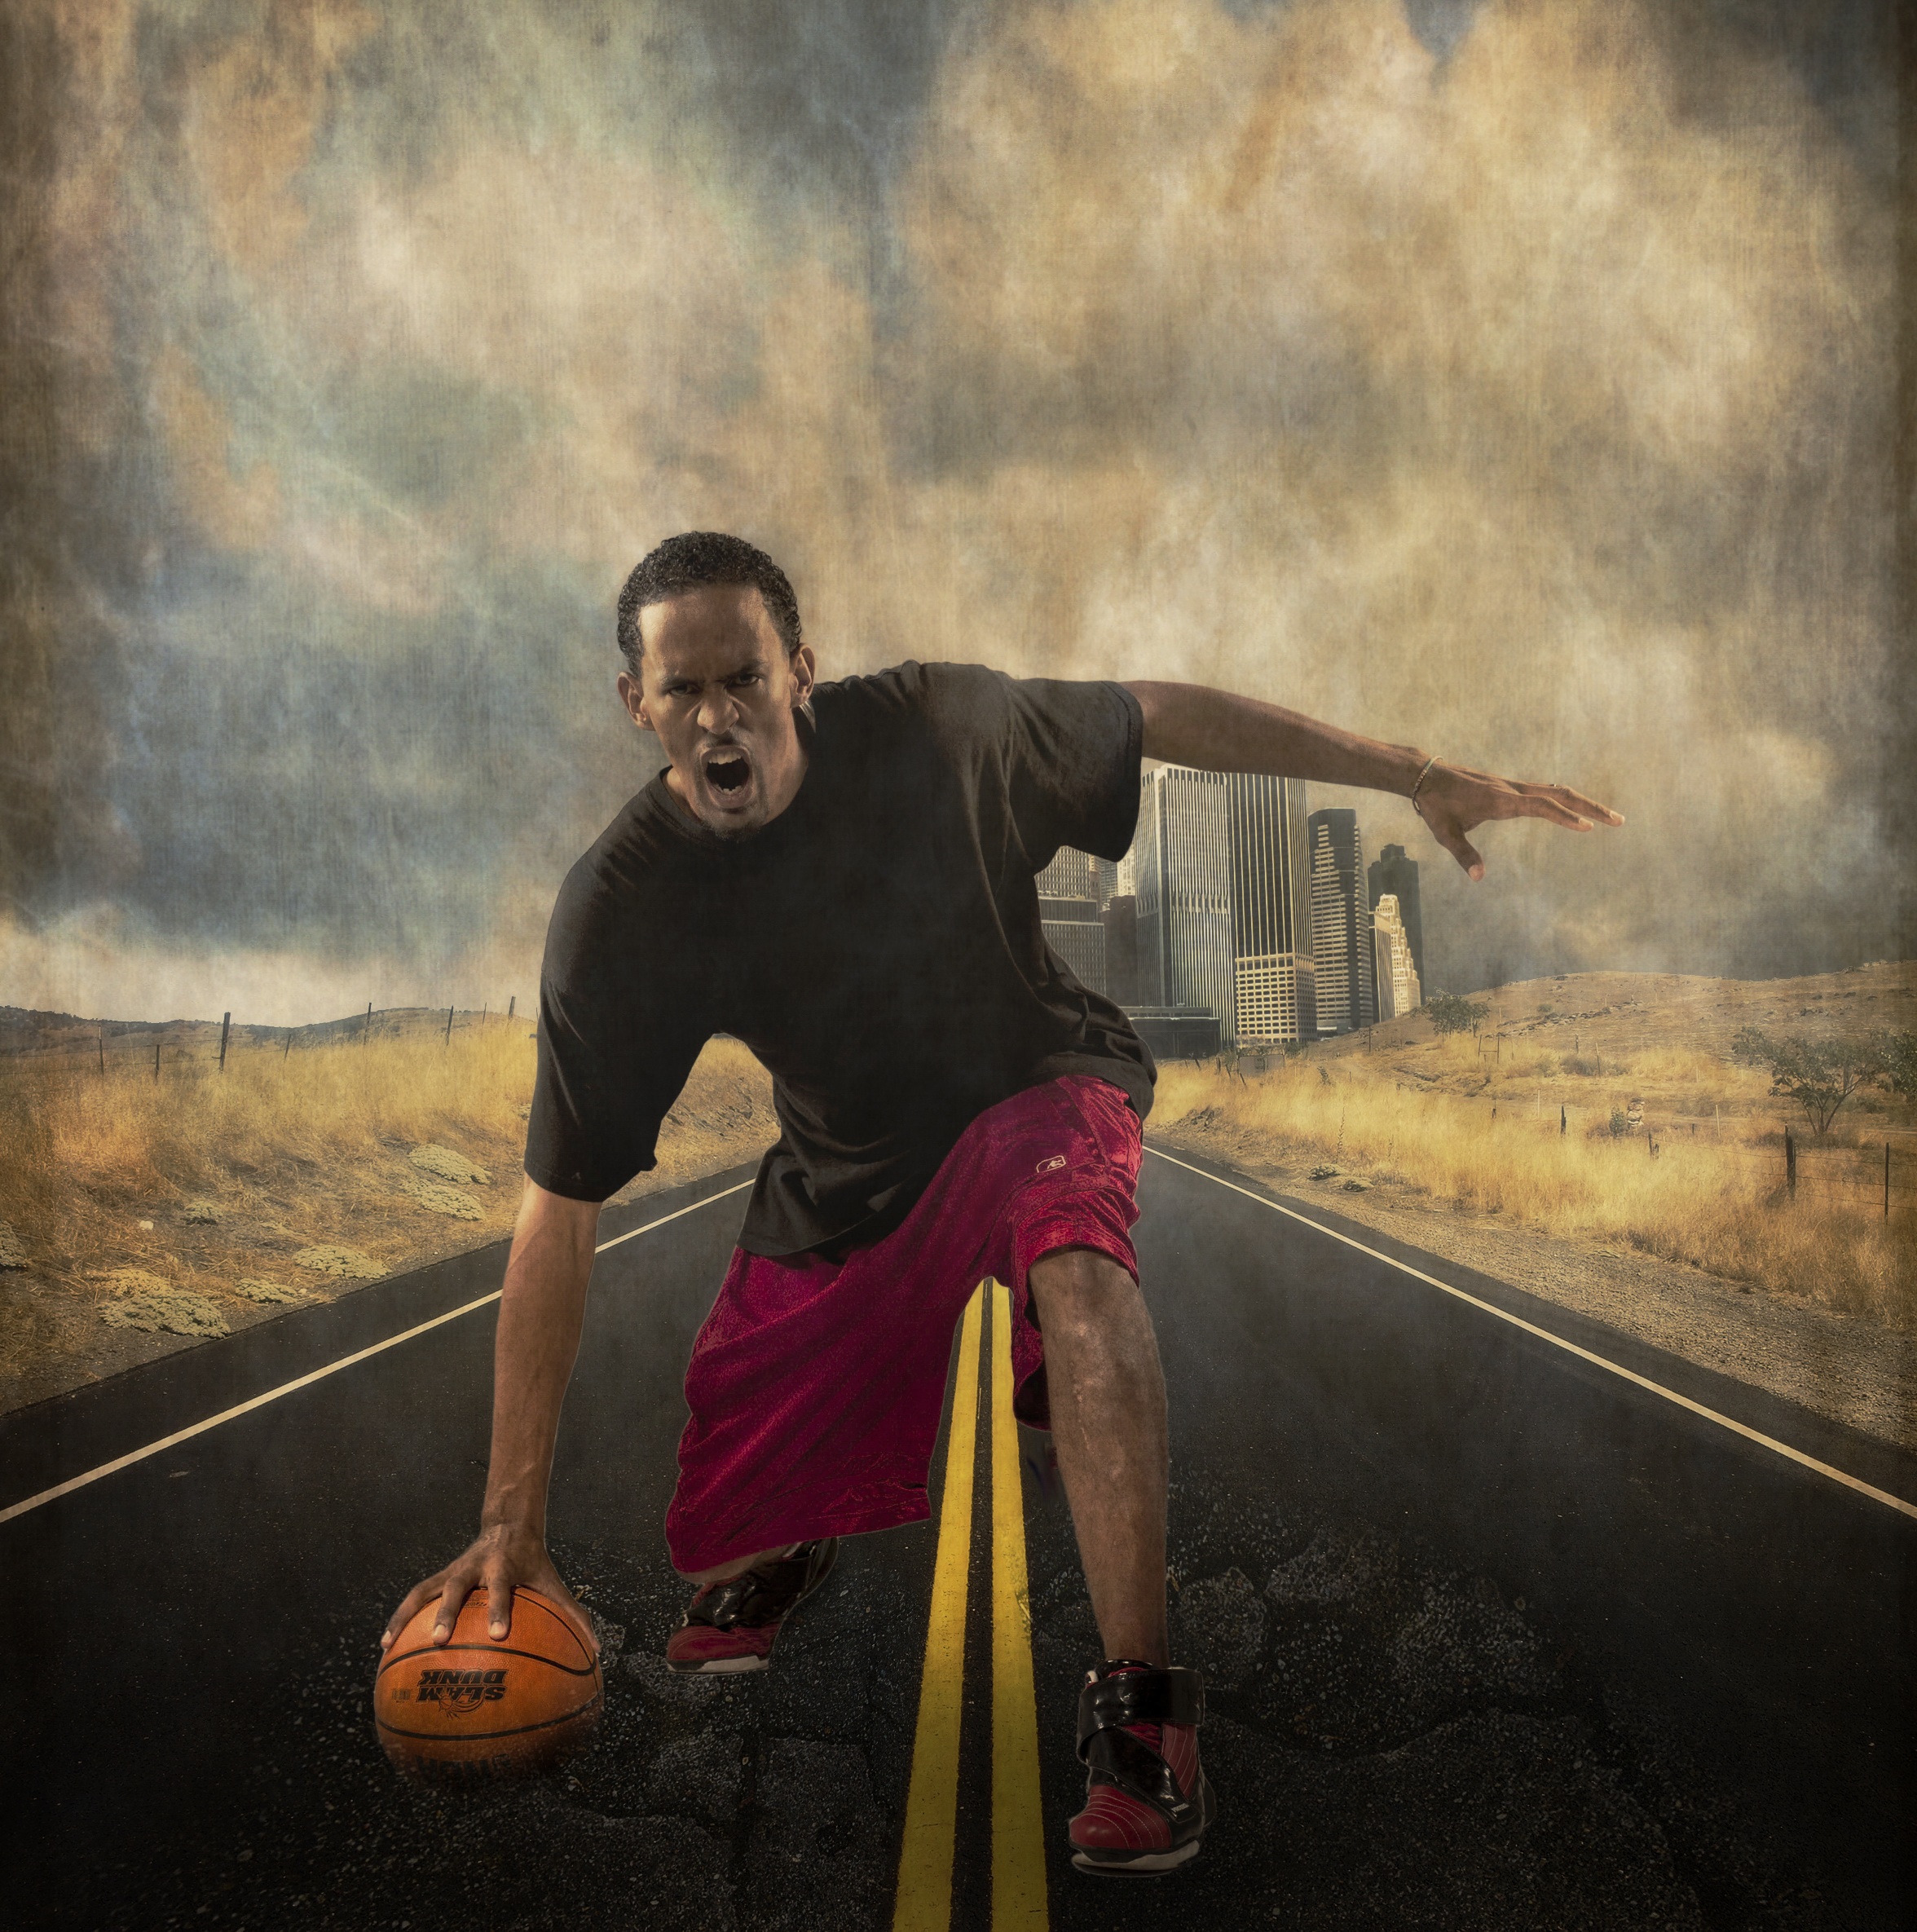
man, person, road, sport, skyline, street, photography, city, asphalt, male, basketball, darkness, playing, exercise, fitness, player, muscular, activity, textured, power, ball, surreal, composing, angry, image, fantasy, digital art, athlete, active, screenshot, digital design